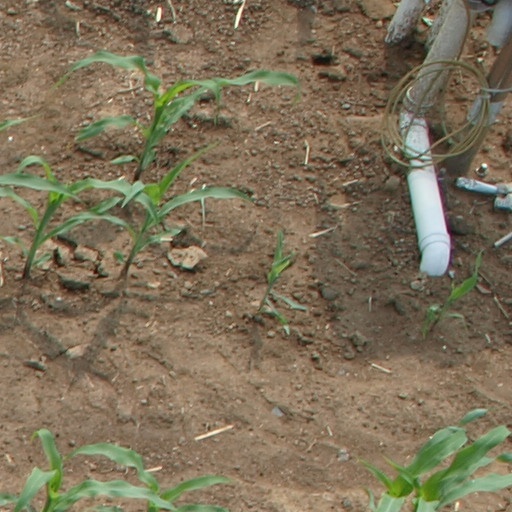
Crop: maize; corn